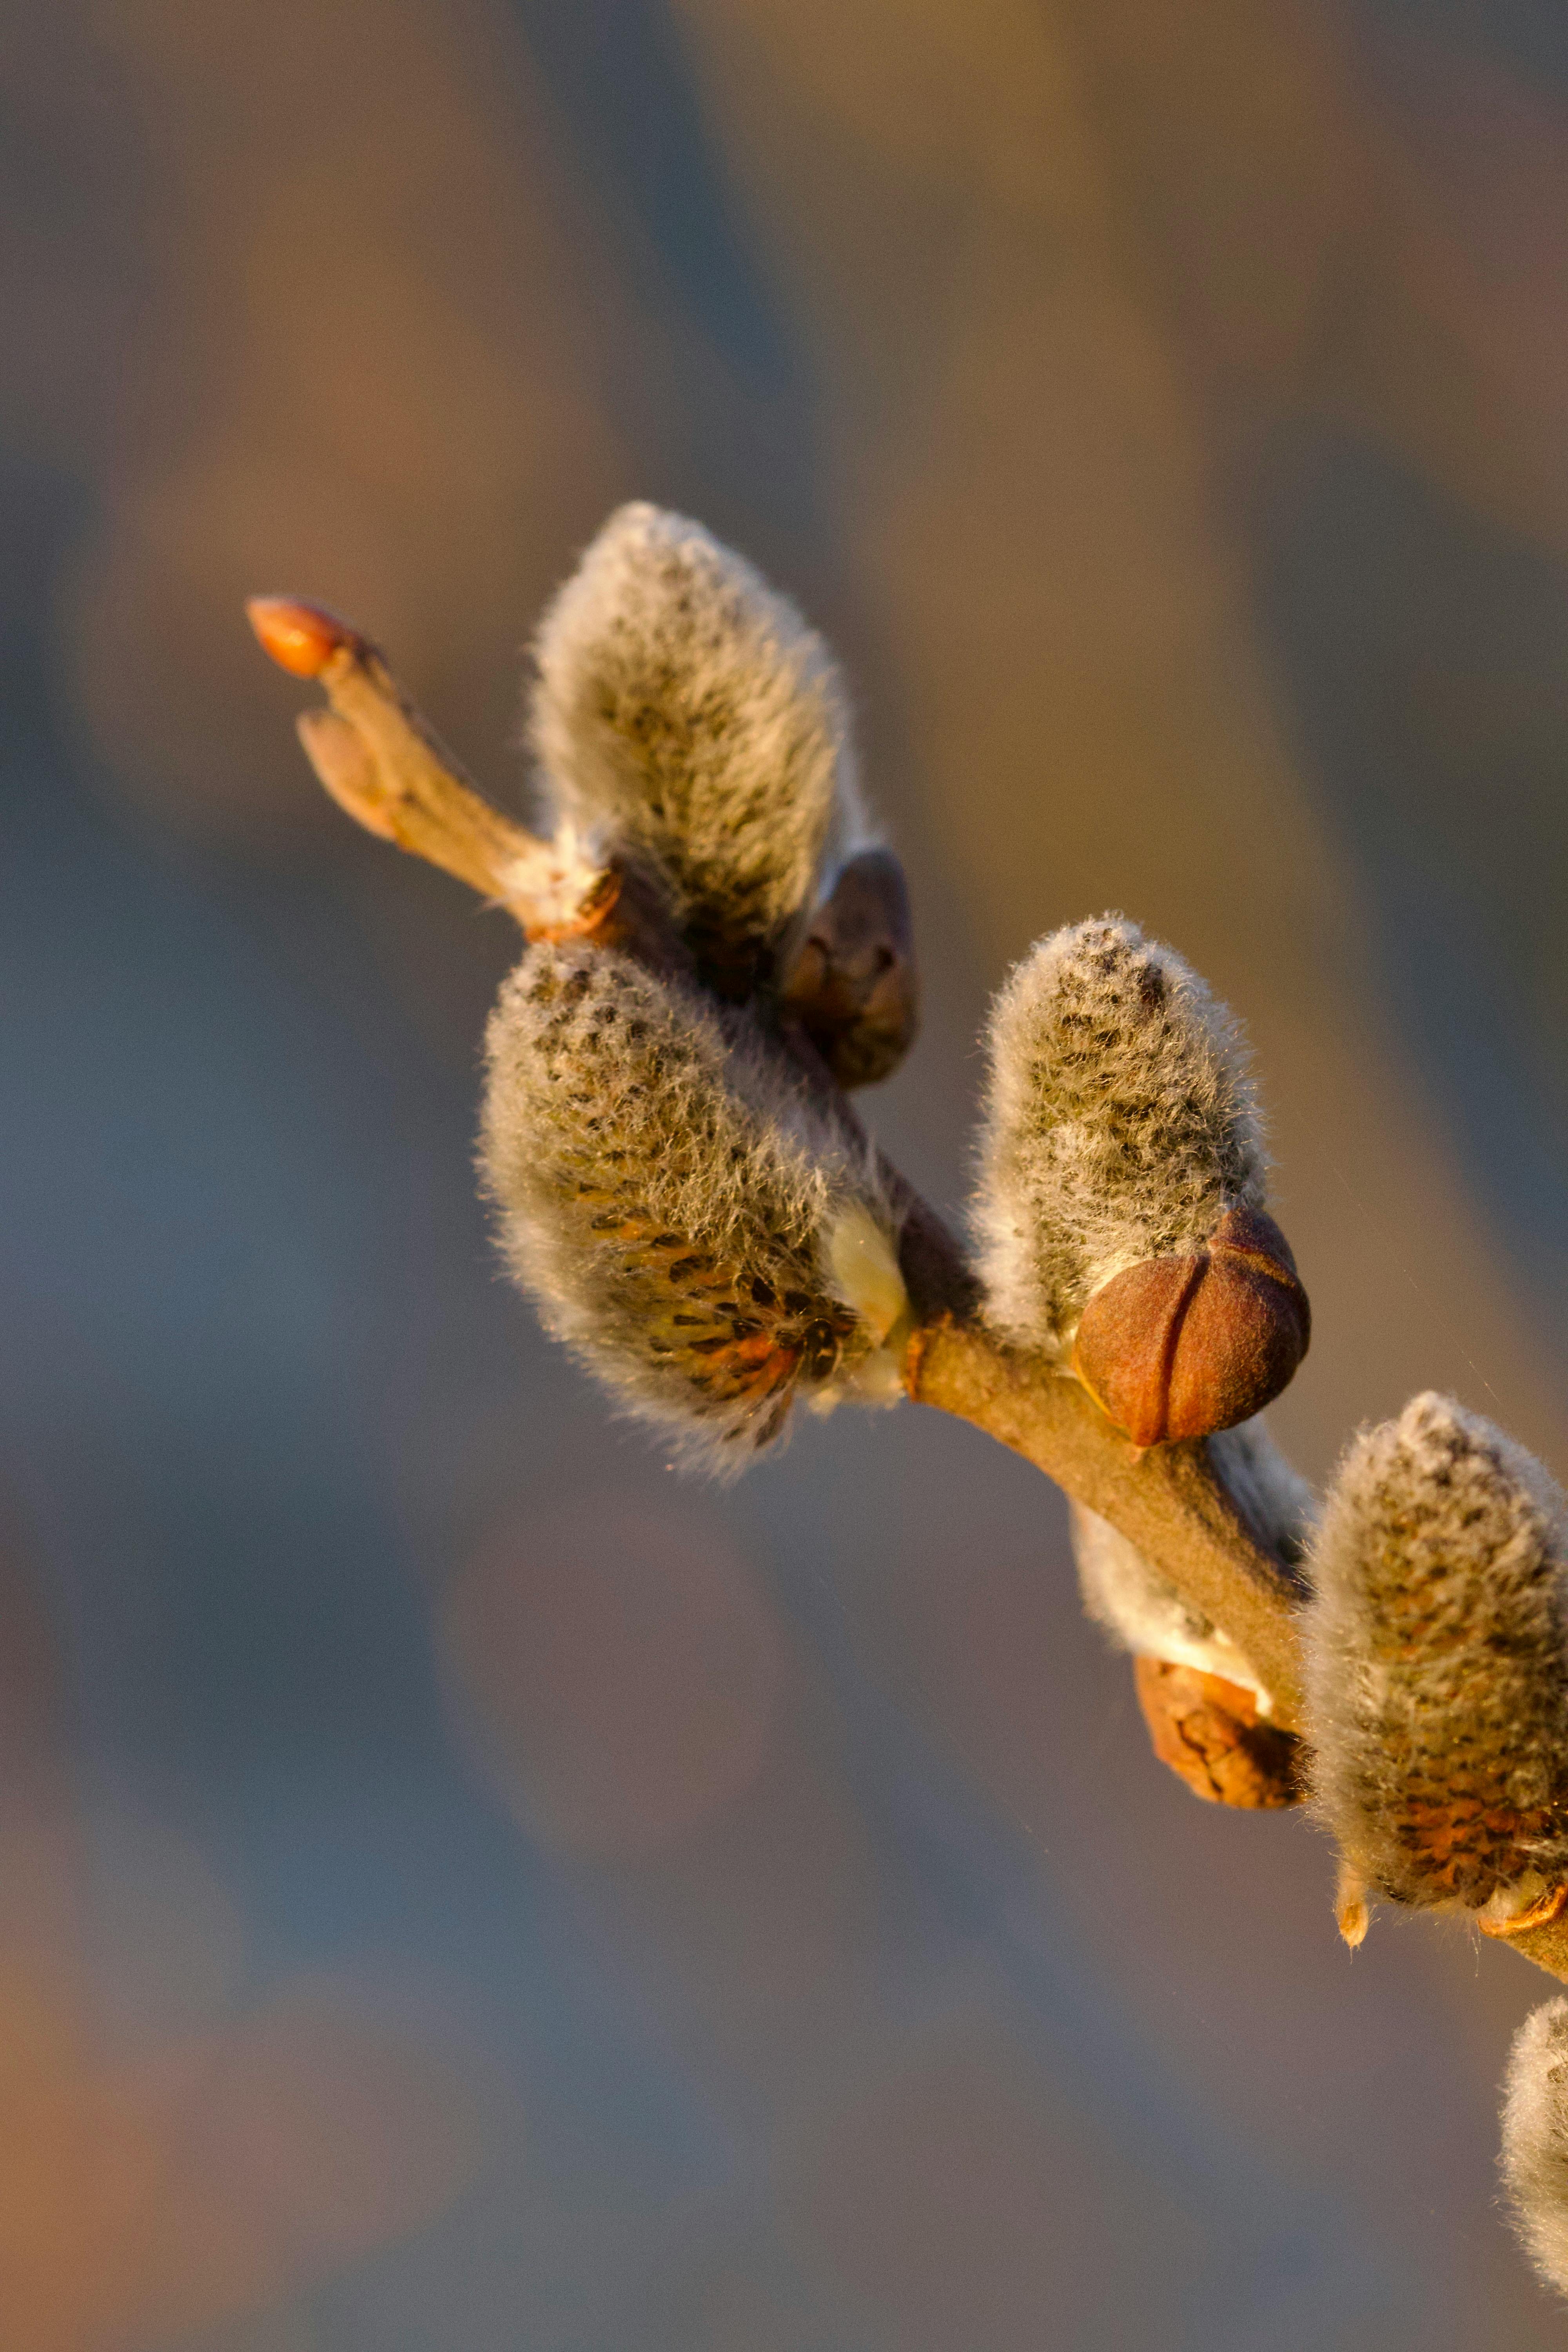
natural, twig, bud, plant stem, macro photography, birch family